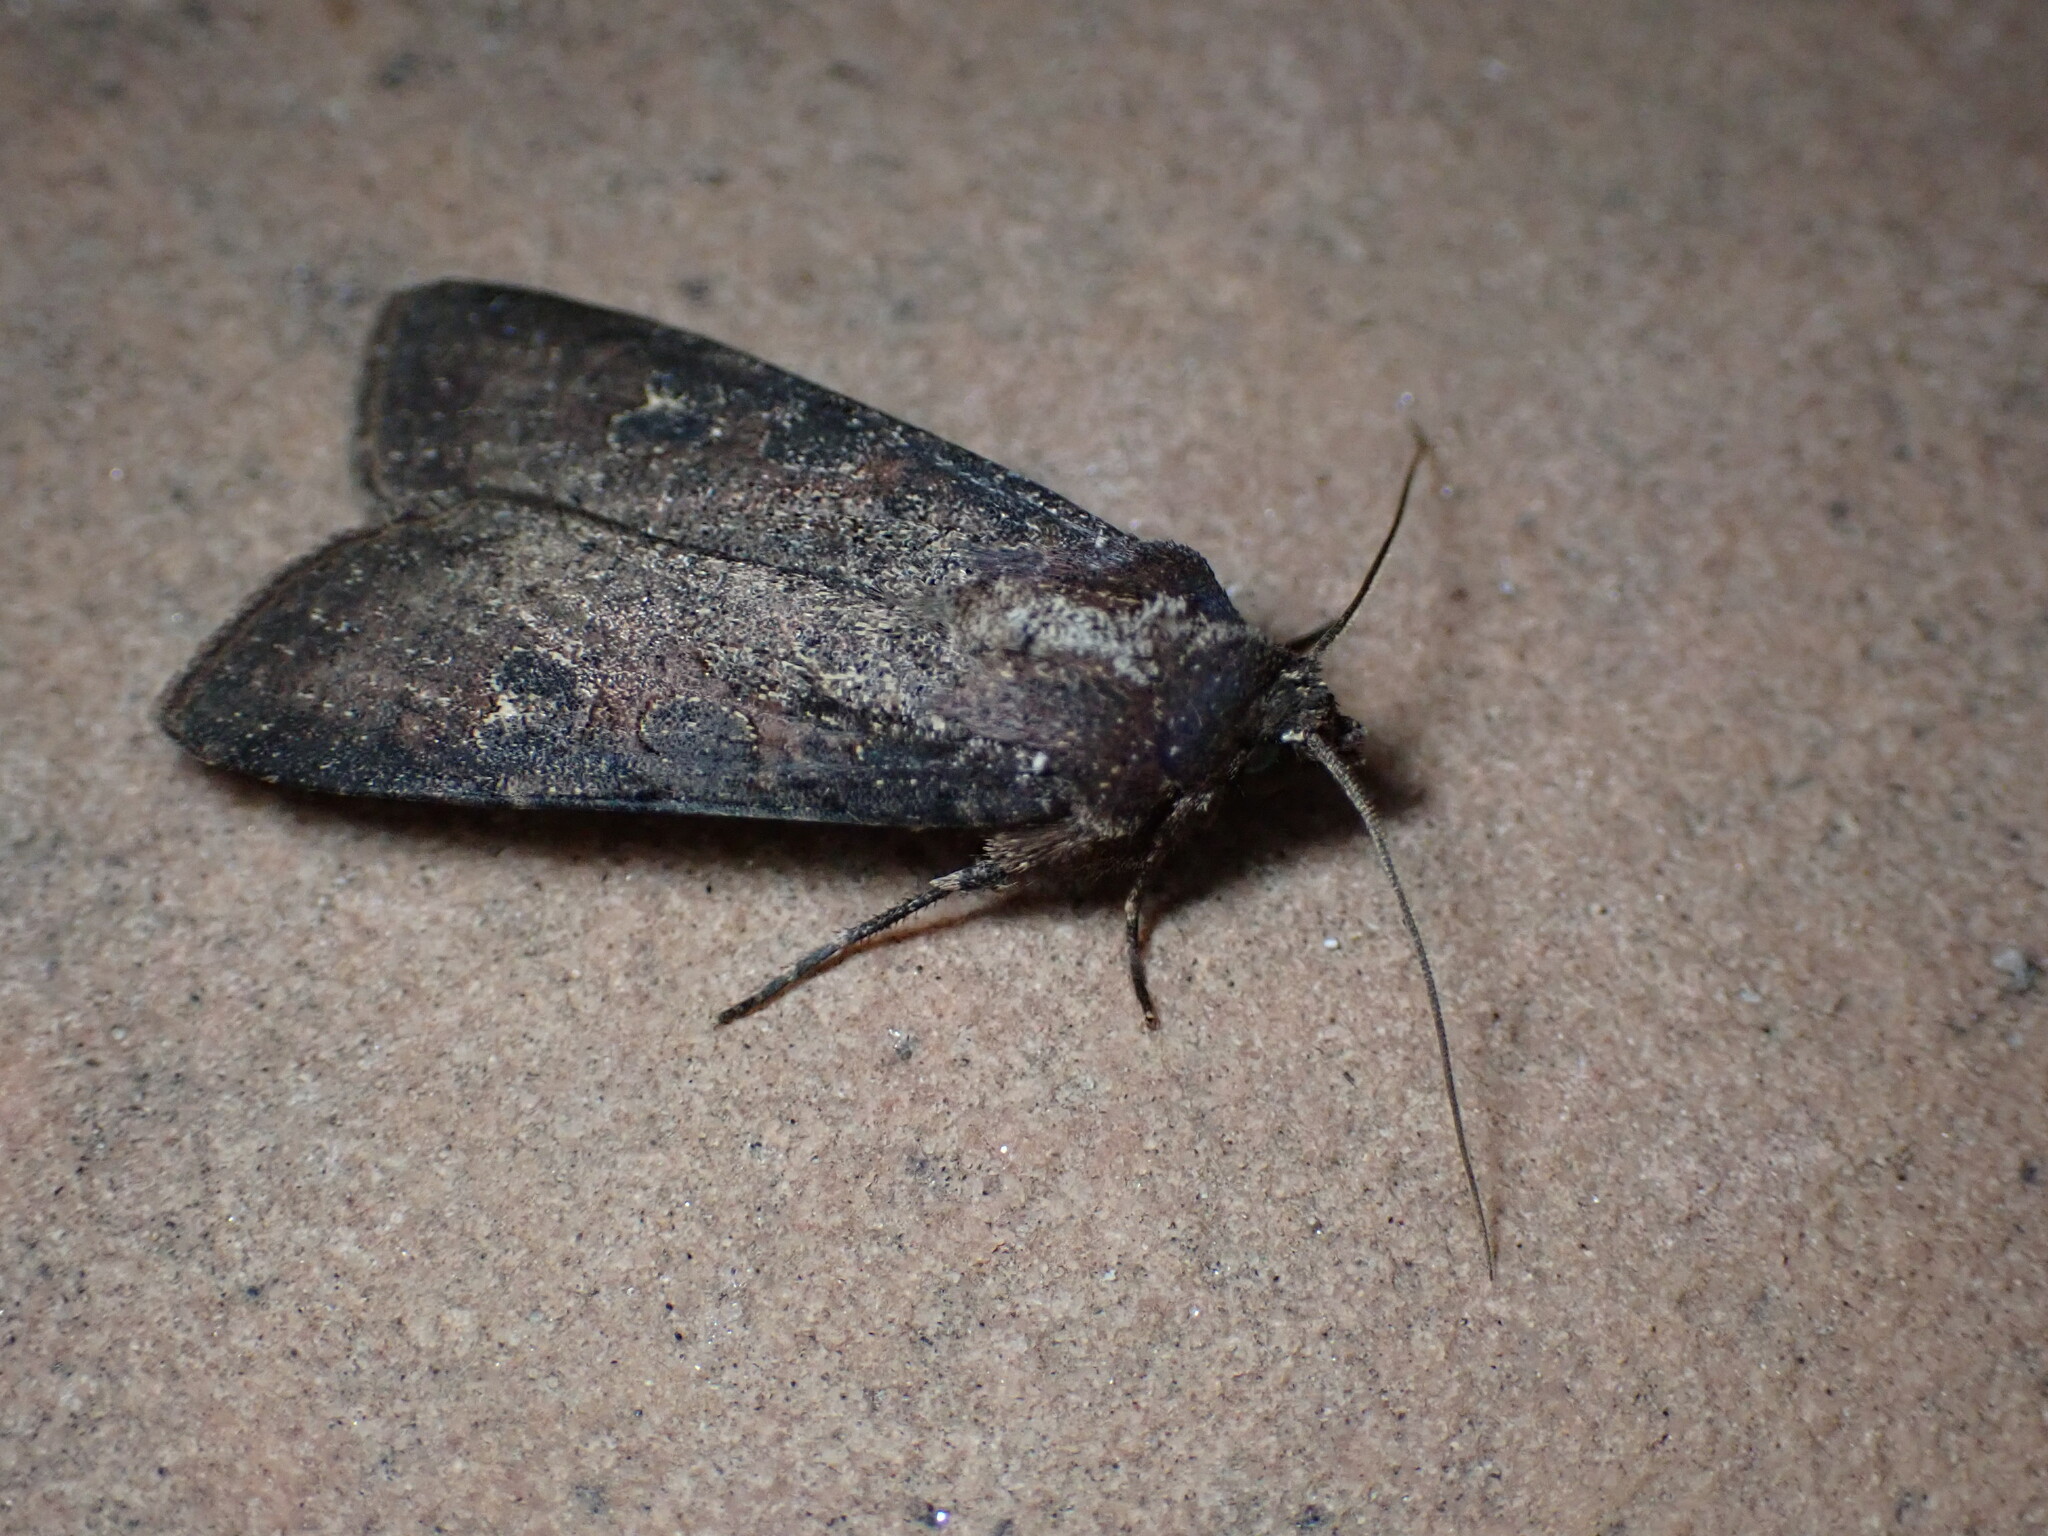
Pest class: cutworms